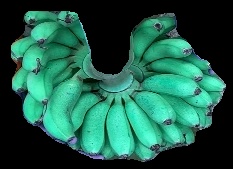
Variety: rasbale
Grade: grade1